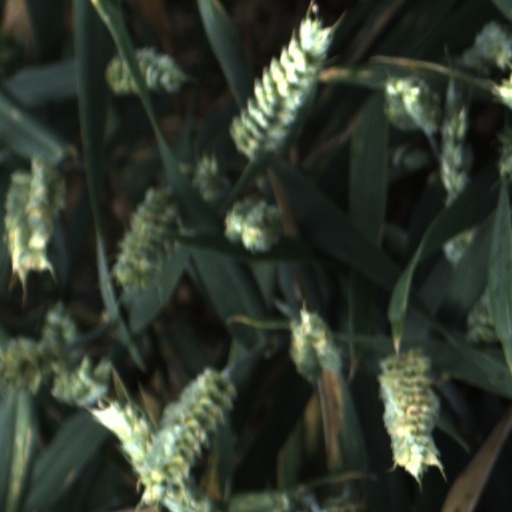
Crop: wheat